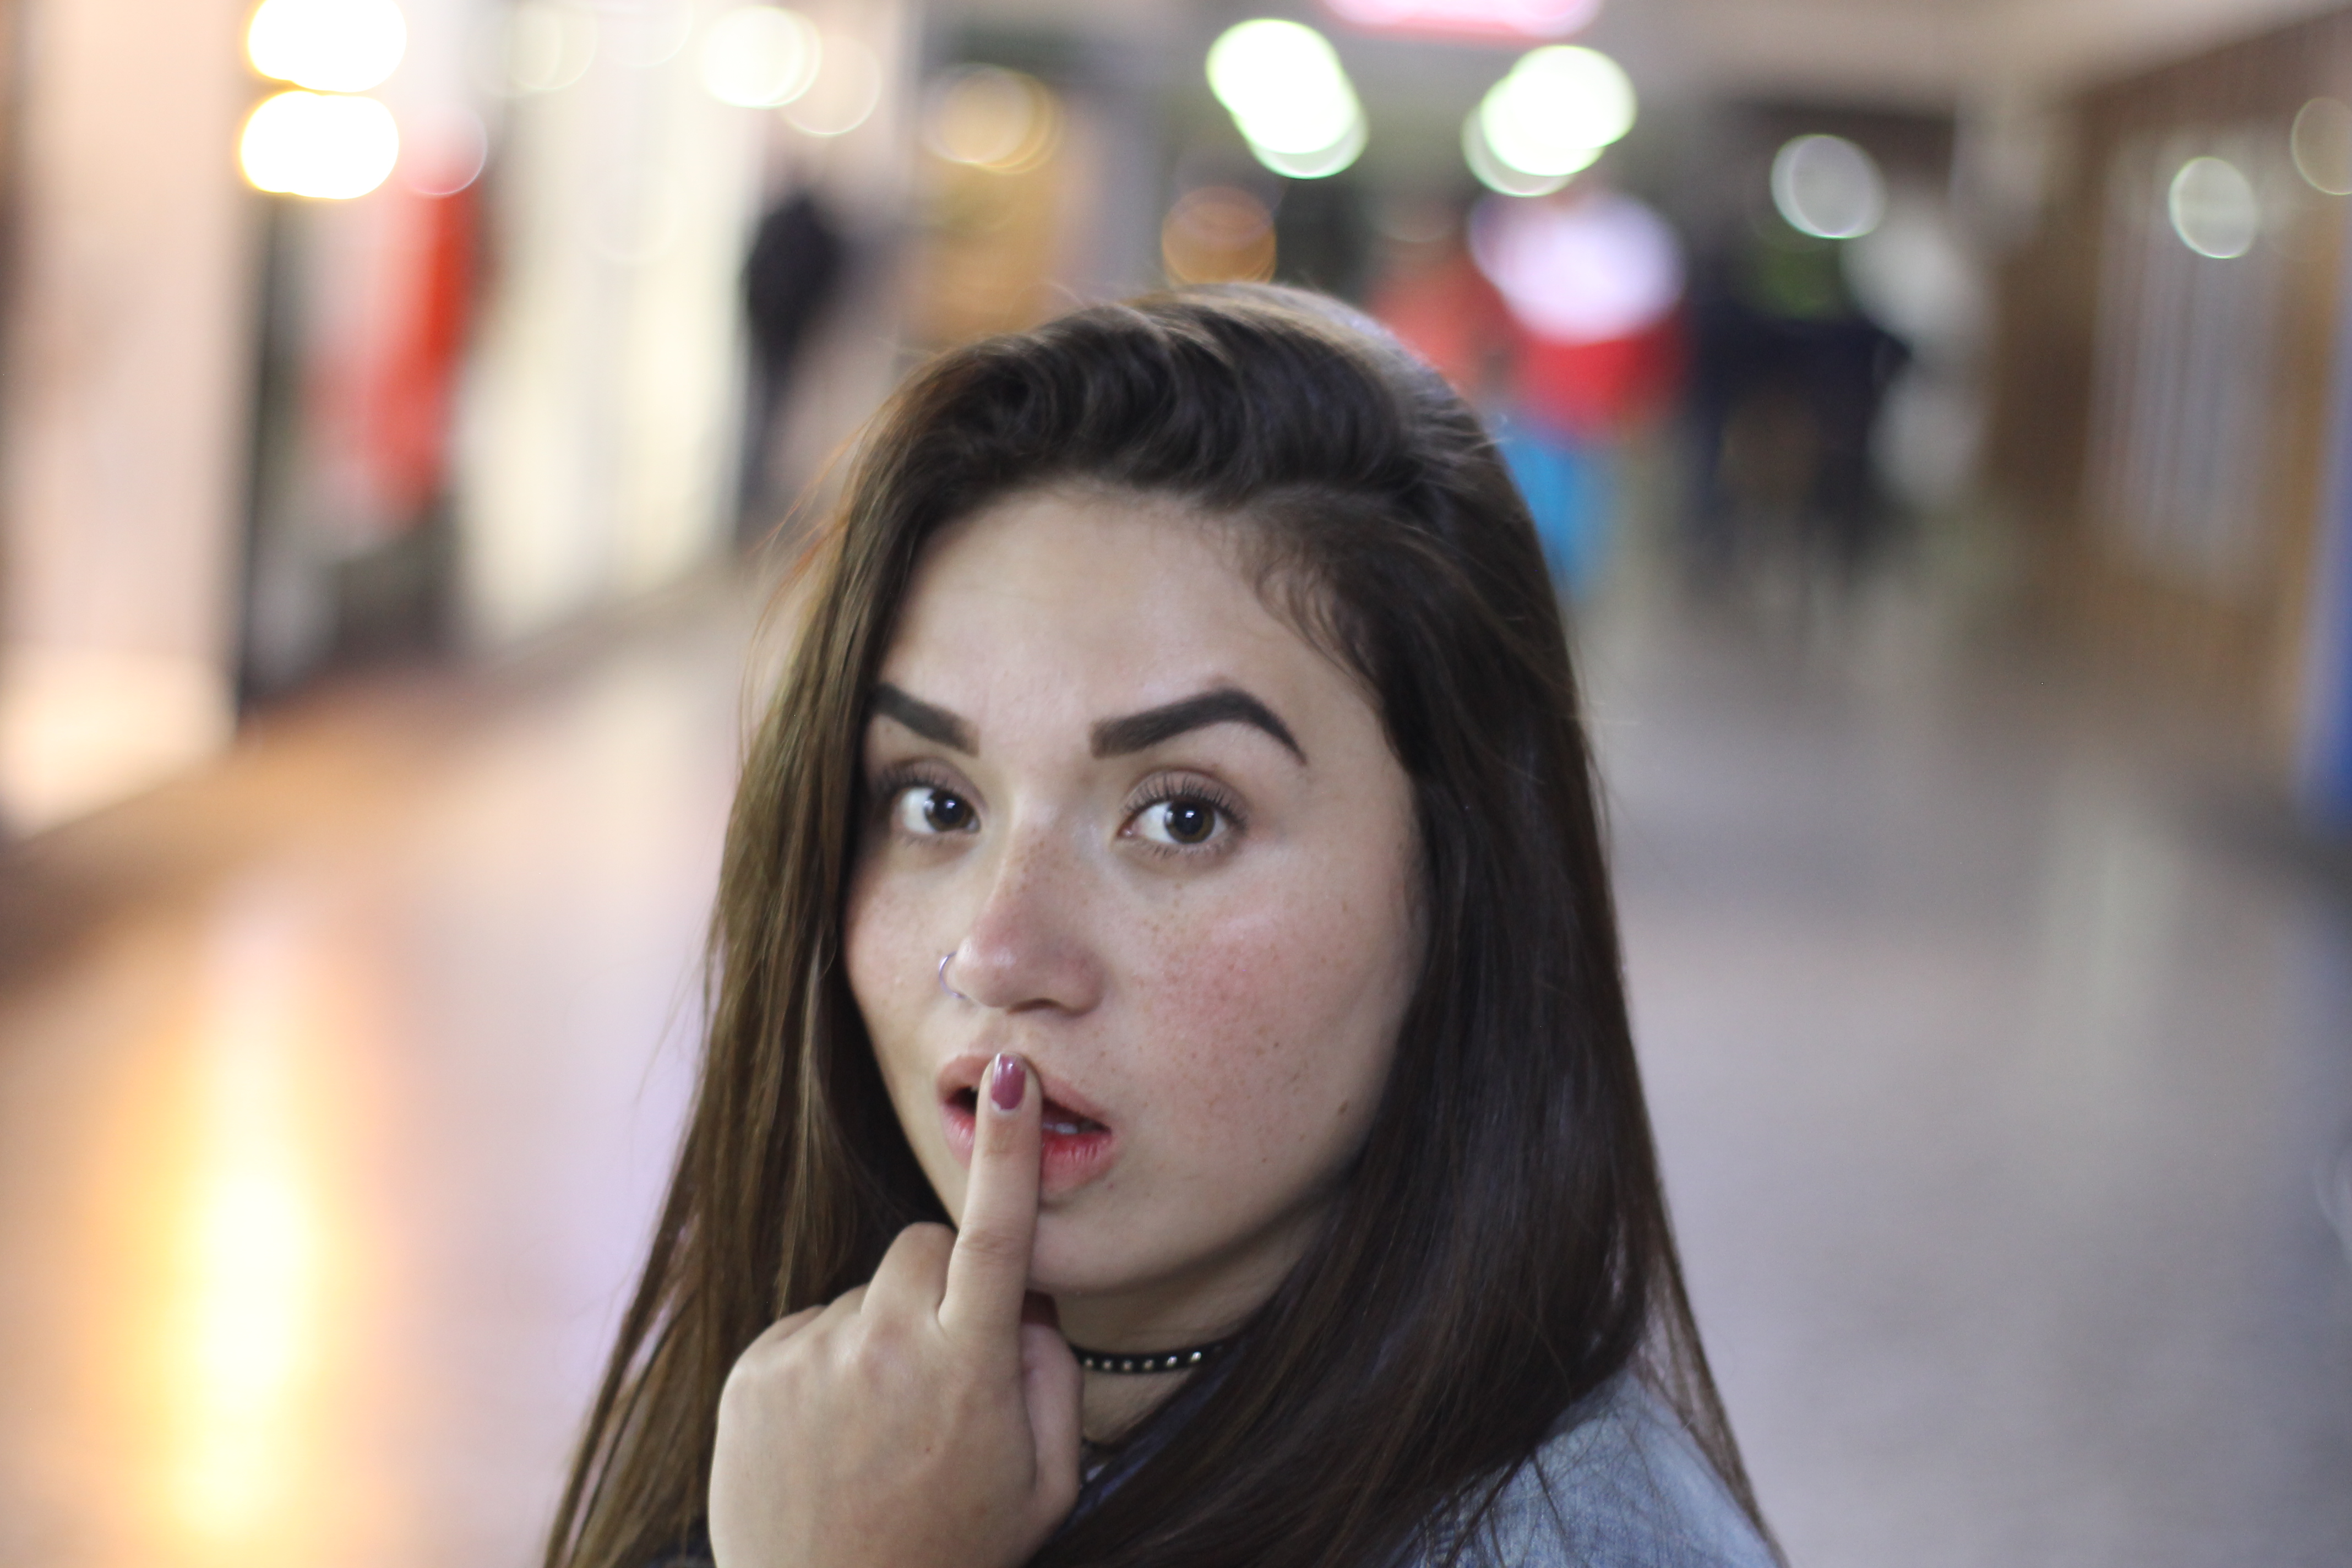
woman, face, hair, lip, eyebrow, beauty, nose, head, skin, hairstyle, lady, cheek, chin, eye, snapshot, black hair, long hair, smile, brown hair, mouth, photography, fun, hand, jaw, selfie